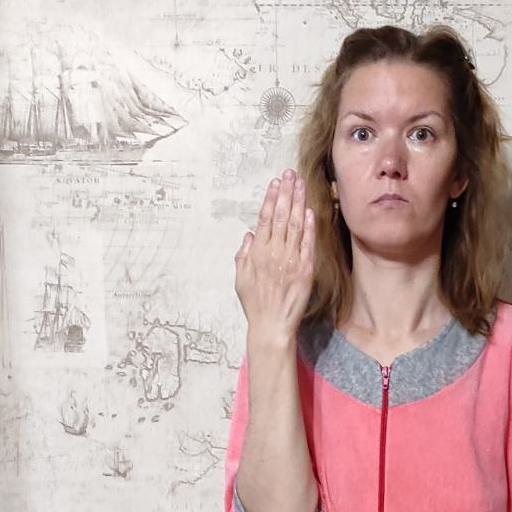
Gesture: stop_inverted